Betsy DeVos

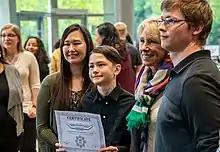
DeVos in Alaska in August 2019

CBS reporter Lesley Stahl questioned DeVos, in a March 2018 "60 Minutes" interview, about the documented failure of the DeVos programs to demonstrate a positive result, in Michigan, her home state: "Your argument that if you take funds away that the schools will get better is not working in Michigan ... where you had a huge impact and influence over the direction of the school system." Stahl added, "The public schools here are doing worse than they did." DeVos was unable to provide any actual examples of improvement, but stated there were "pockets" where schools had done better than public schools.